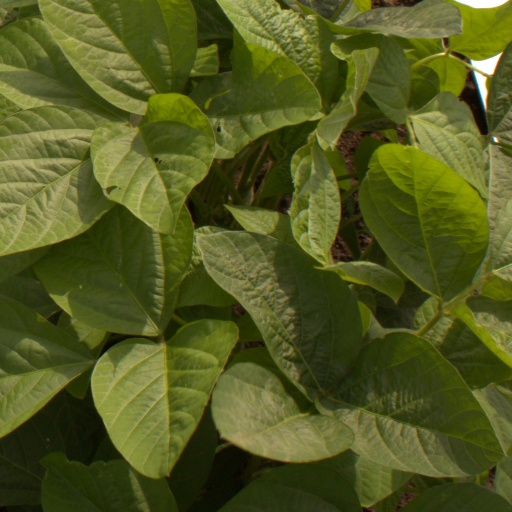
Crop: soybean